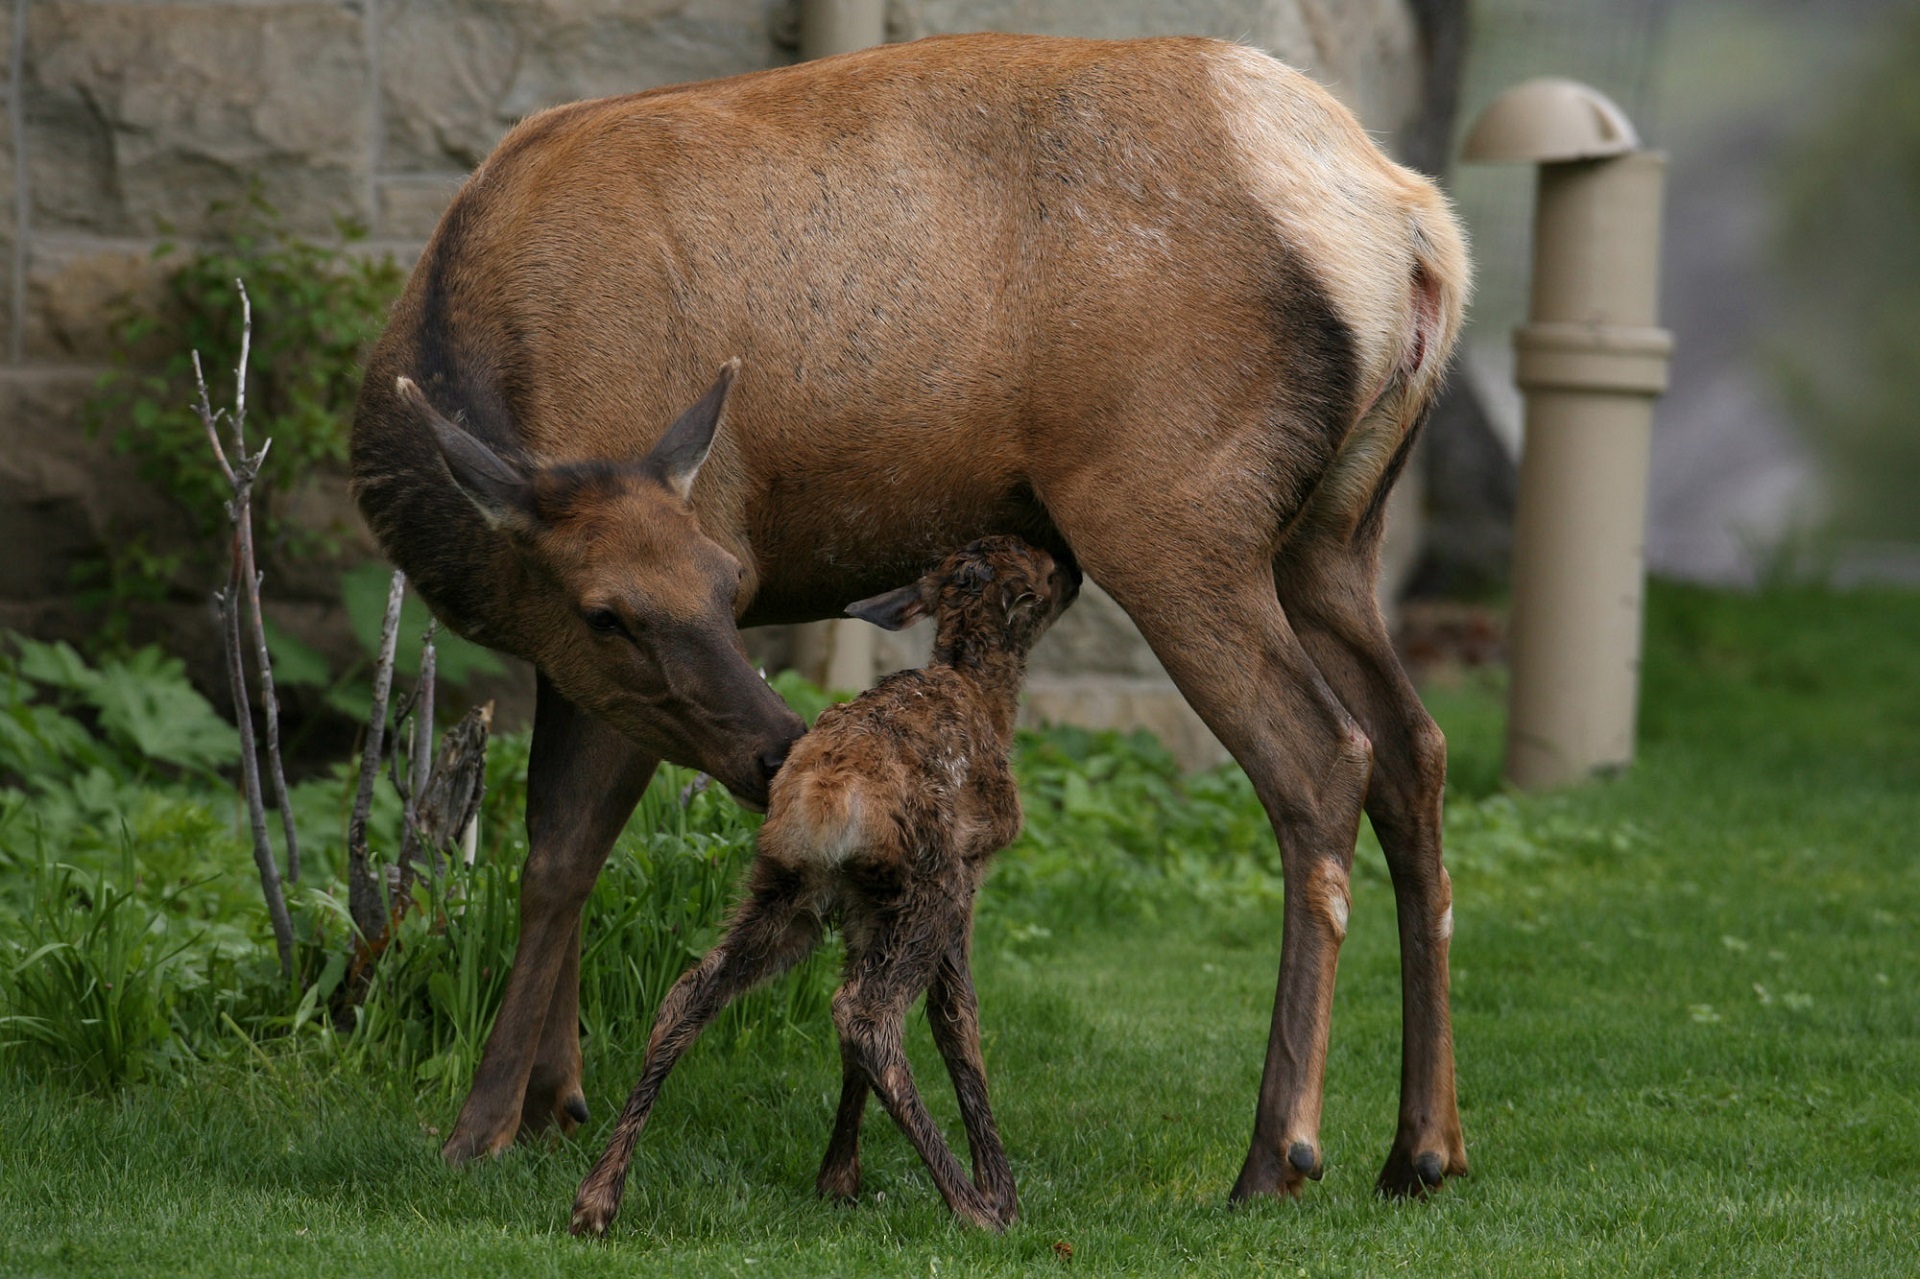
nature, grass, wilderness, female, wildlife, deer, cow, grazing, usa, mammal, national park, baby, fauna, calf, outdoors, vertebrate, elk, white tailed deer